Above and Beyond (2014 film)

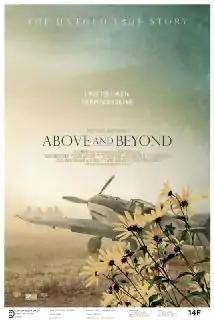

Above and Beyond is a 2014 documentary film about Mahal, produced by Nancy Spielberg, the youngest sister of Steven Spielberg, (known for "Nazi Hunt: Elusive Justice" (2011)), written by Sophie Sartain (known for "Blessed Is the Match: The Life and Death of Hannah Senesh" (2011)), and directed by Roberta Grossman (who also worked on "Blessed Is the Match: The Life and Death of Hannah Senesh").